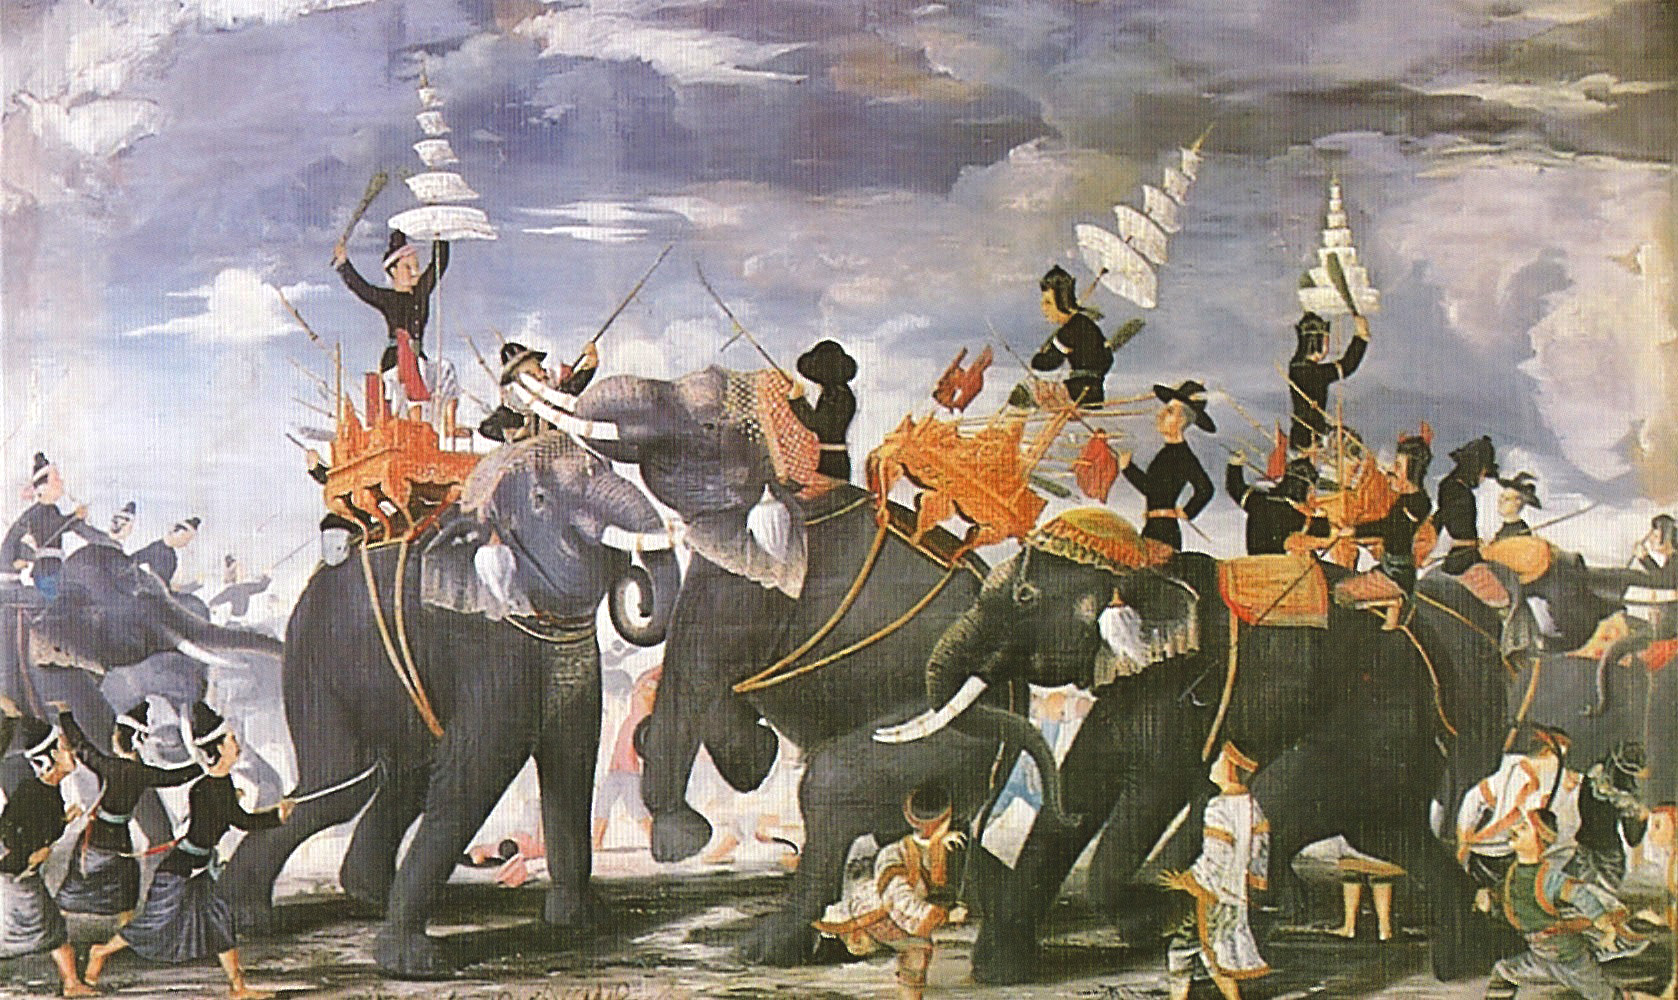
สตรีในประเทศไทย

file:Thai nurse in Na Wa Public Hospital.jpg|thumb|200px|พยาบาลในประเทศไทย
บทบาทของสตรีในประเทศไทยนั้นได้เพิ่มขึ้นกว่าในอดีตอย่างมากและพบว่า ผู้หญิงได้รับการยอมรับในสังคมมากขึ้นปี-วันสตรีสากลบทบาทที่เปลี่ยนแปลงไปของหญิงไทย.html 100 ปี วันสตรีสากล news.sanook.com โดยประเทศไทยเป็นประเทศแรก ๆ ในทวีปเอเชียที่เปิดโอกาสให้ผู้หญิงมีสิทธิเลือกตั้งในปี พ.ศ. 2475 อย่างไรก็ดี บทบาทด้านการพัฒนาชาติยังไม่เป็นที่ยอมรับมากนัก ผู้หญิงยังคงมีบทบาทน้อยในการเมืองไทย ซึ่งส่วนใหญ่แล้วมาจากความตระหนักเรื่องความเท่าเทียมทางเพศที่ไม่เพียงพอและจากทัศนคติของสังคม อย่างไรก็ดีพวกเธอก็ยังได้รับการยอมรับจากสังคมในภาพรวมมากกว่าบุคคลที่มีความหลากหลายทางเพศ
== การศาสนา ==
ศาสนาพุทธ
ปัจจุบันประเทศไทยมีผู้บวชเป็นภิกษุณี (เถรวาท) หลายรูป โดยบวชมาจากคณะภิกษุณีสงฆ์ในประเทศศรีลังกา เช่น ภิกษุณีธัมมนันทา ซึ่งมีสำนักภิกษุณีเป็นเอกเทศคือทรงธรรมกัลยาณีภิกษุณีอาราม​ แต่คณะสงฆ์ไทยไม่ยอมรับเป็นภิกษุณีสงฆ์เพราะ​เคยมีประเด็นถกเถียงอยู่ช่วงหนึ่งว่าปัจจุบันนี้สามารถบวชภิกษุณีได้หรือไม่ มีข้อสรุปจากทางพระสงฆ์ฝ่ายเถรวาทว่าพระพุทธเจ้า|พระพุทธองค์ทรงอนุญาตให้มีการบวชเป็นภิกษุณีได้ก็ต่อเมื่อบวชต่อสงฆ์ทั้ง 2 ฝ่าย คือต้องบวชทั้งฝ่ายพระภิกษุสงฆ์ และฝ่ายภิกษุณีสงฆ์เป็นการลงญัตติจตุตถกรรมวาจาทั้งสองฝ่าย จึงจะสามารถเป็นภิกษุณีได้ ดังนั้นในเมื่อภิกษุณีสงฆ์เถรวาทได้เสื่อมสิ้นลงไม่มีผู้สืบต่อ จึงทำให้ในปัจจุบันไม่สามารถทำการบวชผู้หญิงเป็นภิกษุณีฝ่ายเถรวาทได้ การที่มีข้ออ้างว่าสายมหายานสืบสายวงศ์ภิกษุณีสงฆ์ไปก็ไม่สามารถอ้างได้ เพราะการสืบสายทางมหายานมีข้อวินัยและการทำสังฆกรรมบวชภิกษุณีที่ไม่ถูกต้องกับพระไตรปิฎกฝ่ายเถรวาท
== การเมือง ==
ถึงแม้ว่าจะไม่มีข้อจำกัดทางกฎหมาย ก็ยังมีปัจจัยอีกหลายประการที่ทำให้ผู้หญิงไม่สามารถมีบทบาททางการเมืองได้อย่างเต็มที่ ซึ่งได้แก่ การกีดขวางทางโครงสร้าง อุปสรรคทางวัฒนธรรม รวมทั้งมีคุณวุฒิ สถานภาพทางสังคมและเศรษฐกิจที่ต่ำกว่า Key Figures , Gender Statistics, Social Statitsics Division, National Statistical Office, Bangkok. วันที่ 5 มิถุนายน พ.ศ. 2492 อรพินท์ ไชยกาล (ภรรยาเลียง ไชยกาล อดีตรัฐมนตรีและสมาชิสภาผู้แทนราษฎร) เป็นสตรีไทยคนแรกที่ได้รับเลือกตั้งเข้าไปทำหน้าที่ในสภาผู้แทนราษฎรไทย|สภาผู้แทนราษฎรSopchokchai, Orapin. Female Members of Parliament, Women's Political Participation at the National Level, Women's Political Participation in Thailand, TDRI Quarterly Review, Vol. 13, No. 4, December 1998, pp. 11-20ในรัฐสภาไทยIwanaga, Kazuki. Women in Politics in Thailand, Working Paper No. 14, Centre for East and South-East Asian Studies, Lund University, Sweden, 2005 ต่อมาวันที่ 22 ตุลาคม พ.ศ. 2519 ได้มีพระบรมราชโองการโปรดเกล้าฯ แต่งตั้งรัฐมนตรี พระบรมราชโองการ ประกาศ แต่งตั้งรัฐมนตรี (จำนวน 17 ราย) ซึ่ง เลอศักดิ์ สมบัติศิริ รัฐมนตรีว่าการกระทรวงคมนาคม และ วิมลศิริ ชำนาญเวช รัฐมนตรีว่าการทบวงมหาวิทยาลัย เป็นสตรีไทยสองคนแรกในประวัติศาสตร์ที่ได้รับโปรดเกล้าฯ แต่งตั้งเป็นรัฐมนตรี อย่างไรก็ตาม แม้เวลาจะล่วงมาถึงพุทธทศวรรษ 2540 สมาชิกสภาผู้แทนราษฎรที่เป็นหญิงยังมีไม่ถึงร้อยละ 10 ของจำนวนสมาชิกทั้งหมด โดยเมื่อวันที่ 8 สิงหาคม พ.ศ. 2554 ยิ่งลักษณ์ ชินวัตร เข้ารับตำแหน่งรายนามนายกรัฐมนตรีไทย|นายกรัฐมนตรีไทยคนที่ 28 อย่างเป็นทางการ ซึ่งนับว่าเป็นสตรีไทยคนแรก ที่ขึ้นดำรงตำแหน่งนายกรัฐมนตรีไทย|ประมุขฝ่ายบริหารของไทย
อย่างไรก็ดี สตรีในประเทศไทย (หรือสยาม) มีสิทธิเลือกตั้งทั่วไปตั้งแต่ปี 2475 และมีสิทธิเลือกตั้งหมู่บ้านตั้งแต่ปี 2440 ซึ่งอาจทำให้ประเทศไทยเป็นประเทศที่สองในโลกที่ให้สิทธิเลือกตั้งแก่สตรีตามหลังประเทศนิวซีแลนด์
== งานราชการ ==
== ธุรกิจ ==
ในแวดวงการประกอบการ ประชากรผู้หญิงไทยคิดเป็นแรงงาน 47% ของทั้งประเทศ ซึ่งคิดเป็นสัดส่วนผู้หญิงทำงานที่สูงที่สุดในภูมิภาคเอเชีย-แปซิฟิก อย่างไรก็ตาม ผู้หญิงไทยยังเผชิญกับปัญหาการเลือกปฏิบัติในการจ้างงานและความไม่เท่าเทียมทางเพศในเรื่องค่าจ้างเนื่องจากผู้หญิง "กระจุกตัวอยู่ในงานรายได้ต่ำ" ในด้านสวัสดิการหญิง ผู้หญิงไทยบางคนยังมีแนวโน้มที่จะตกเป็นเหยื่อของการถูกสามีข่มขืน การค้ามนุษย์ การค้าประเวณี และรูปแบบอื่นของความรุนแรงในครัวเรือนและอาชญากรรมทางเพศ
== การสมรส ==
ตามข้อมูลของสำนักงานสถิติแห่งชาติ ผู้หญิงไทยเฉลี่ยแล้วสมรสโดยมีอายุน้อยกว่าชาย และครัวเรือน 24% ที่ระบุว่าหญิงเป็น "หัวหน้าครอบครัว" ในปี พ.ศ. 2550 เดอะนิวยอร์กไทมส์รายงานว่า หลังสงครามเวียดนาม ประเทศไทยได้กลายมาเป็นจุดหมายของ "แหล่งพักผ่อนและสันทนาการ" และ "การท่องเที่ยวทางเพศ" สำหรับชายต่างประเทศ ซึ่งบางครั้งส่งผลให้มีการแต่งงานกับหญิงไทย ในหมู่ชายต่างประเทศที่มาแต่งงานเหล่านี้เป็นชายจากยุโรปและสหรัฐอเมริกาซึ่งแสวงหาคู่และการปลดภาระทางเศรษฐกิจ โดยเฉพาะอย่างยิ่งในช่วงเกษียณ ขณะที่หญิงไทยแต่งงานกับชายต่างประเทศเพื่อชดใช้ชีวิตที่ผ่านมาที่เคยเป็นโสเภณี จากการถูกทิ้งโดยอดีตคนรัก และเป็นทางหนีจาก "ความยากจนและความไม่มีความสุข" แต่ไม่ใช่หญิงไทยทุกคนที่แต่งงานกับชายต่างประเทศจะเคยเป็นโสเภณีมาก่อนBernstein, Richard. Variations on a theme: Thai women and foreign husbands, Letter from Thailand, Asia-Pacific, The New York Times, August 12, 2007
== บทบาทและสถานภาพของสตรีในประวัติศาสตร์ ==
ไฟล์:Queen Suriyothai elephant combat.jpg|thumb|ภาพวาดวีรกรรมสมเด็จพระศรีสุริโยทัย (โดย สมเด็จพระเจ้าบรมวงศ์เธอ เจ้าฟ้ากรมพระยานริศรานุวัติวงศ์)
สังคมไทยในอดีตเป็นแบบ "ผัวเดียวหลายเมีย" หมายความว่า ชายมีสถานะเหนือหญิงในทุกด้านดารารัตน์ เมตตาริกานนท์. บทบาทและสถานภาพของผู้หญิงไทยในประวัติศาสตร์. สืบค้น 27-8-2554. ในสมัยสุโขทัย ตำหนิชายที่มีชู้กับภรรยาคนอื่น แต่ไม่ห้ามชายมีภรรยาหลายคน ต่อมา ในสมัยอยุธยา กฎหมายลักษณะผัวเมีย พ.ศ. 1904 ยังได้แบ่งภรรยาออกเป็น 3 ประเภท และชายจะมีภรรยากี่คนก็ได้ ทั้งยังมีภาษิตที่ว่า "ผู้หญิงเป็นควาย ผู้ชายเป็นคน" ซึ่งต่อมารัชกาลที่ 4 ทรงมีพระบรมราชวินิจฉัยว่าไม่ยุติธรรม ให้ยกเสีย เนื่องจากกรณีถวายฎีกาของอำแดงเหมือน จนกระทั่ง พ.ศ. 2478 จึงมีกฎหมายให้ชายมีภรรยาได้เพียงคนเดียว
โสเภณีในประวัติศาสตร์มีมาแต่สมัยใดไม่ทราบได้ แต่ในสมัยสมเด็จพระนารายณ์มหาราชมีการตั้งโรงหญิงนครโสเภณีเป็นการผูกขาด และเก็บอากรโสเภณี อยู่ในย่านที่เรียกว่า "สำเพ็ง" (ต่อมาเมื่อเข้าสู่สมัยกรุงรัตนโกสินทร์ก็เรียกย่านโสเภณีว่าสำเพ็งเหมือนกัน) ในสมัยรัชกาลที่ 4 อากรโรงโสเภณีเก็บได้ปีละ 50,000 บาท ในสมัยนั้นมีหญิงลักลอบค้าประเวณีกันทำให้อาณาจักรขาดรายได้ จึงออกประกาศ "ห้ามอย่าให้ไทย มอญ ลาว ลักลอบไปซ่องเสพเมถุนธรรมด้วย แขก ฝรั่ง อังกฤษ คุลา มลายู" หากจับได้มีโทษประหารชีวิต บรรดาญาติพี่น้องก็ถูกลงโทษหนักเบาด้วยเพราะไม่ตักเตือนจิตร ภูมิศักดิ์. (2550). ":s:โฉมหน้าศักดินาไทย|โฉมหน้าศักดินาไทย", กรุงเทพฯ : ศรีปัญญา, พิมพ์ครั้งที่ 9, . (สาธารณสมบัติ)
สำหรับบทบาทด้านการเมือง สตรีสมัยอยุธยามีบทบาททางการเมืองอยู่ไม่มากก็น้อย ซึ่งพงศาวดารอยุธยาเน้นว่าการเข้าสู่อำนาจของหญิงนำมาซึ่งความเสื่อมเสียและความยุ่งยาก ดังเช่นกรณีท้าวศรีสุดาจันทร์ ในสมเด็จพระไชยราชาธิราช|ท้าวศรีสุดาจันทร์ ในกฎหมายอยุธยา หญิงเป็นสมบัติของชายเสมอ เริ่มจากเป็นสมบัติของบิดา แล้วเป็นสมบัติของสามี และเป็นสมบัติของเจ้าของ (กรณีตกเป็นทาส) นอกจากนี้ ยังมีตำนานว่า สมเด็จพระศรีสุริโยทัยและท้าวสุรนารีเป็นวีรสตรีผู้สร้างวีรกรรมในประวัติศาสตร์
หญิงเริ่มมีบทบาททางเศรษฐกิจและสังคมยิ่งขึ้นในสมัยรัตนโกสินทร์ โดยหญิงได้เป็นกำนันตลาดหรือนายอากรตลาดในรัชกาลที่ 2 มีผลงานสร้างสรรค์บทกวี และบางคนได้เรียนหนังสือ พระราชบัญญัติเรื่อง "ผัวขายเมีย บิดามารดาขายบุตร พ.ศ. 2410" ห้ามไม่ให้สามีขายภรรยาหากภรรยาไม่ยินยอม หลังจากนั้นก็มีการเรียกร้องสิทธิสตรีขึ้น มีหนังสือพิมพ์สตรีเกิดขึ้นหลายฉบับ
สถานภาพของหญิงในสังคมดีขึ้นเป็นลำดับโดยเฉพาะหลังการปฏิวัติสยาม พ.ศ. 2475 รัฐธรรมนูญถาวรฉบับแรกได้ให้สิทธิแก่ชายและหญิงในการเลือกตั้งในประเทศไทย|การเลือกตั้ง หญิงได้รับเลือกเป็นผู้ปกครองส่วนท้องถิ่นครั้งแรกใน พ.ศ. 2478 ตั้งแต่ปี พ.ศ. 2513 มองทะลุม่านมายาคติ “หญิงไทยกับสามีฝรั่ง” : เมื่อสิ่งที่เห็น อาจไม่ใช่สิ่งที่เป็น จำนวนสตรีในประเทศไทยที่แต่งงานกับชาวต่างชาติมีมากขึ้นเนื่องจากสตรีในประเทศไทยมีความต้องการได้สัญชาติของคนต่างชาติ
พ.ศ. 2525 มีการแก้ไขกฎหมายเพื่อเปิดโอกาสให้หญิงเป็นกำนันและผู้ใหญ่บ้านได้
สตรีมีบทบาทในทางเศรษฐกิจค่อนข้างมาก โดยอัตราการมีงานทำของสตรีอยู่ที่ร้อยละ 44.1 ใน พ.ศ. 2547 ทำงานในภาคเกษตรกรรมสูงสุด (ร้อยละ 40.4) ตามมาด้วยภาคบริการและอุตสาหกรรม (ร้อยละ 40.2 และ 19.5 ตามลำดับ) สถิติสตรีเป็นนายจ้าง ลูกจ้าง และประกอบธุรกิจส่วนตัวโดยไม่มีลูกจ้างเพิ่มขึ้น และช่วยเศรษฐกิจในครัวเรือนโดยไม่ได้รับค่าจ้างลดลงสำนักงานสถิติแห่งชาติ. (พฤศจิกายน 2548). บทบาทการทำงานของสตรีไทย. สืบค้น 27-8-2554. สตรีมีการศึกษาระดับอุดมศึกษาสูงกว่าชาย สตรียังมีสถิติทำงานในแวดวงราชการสูงกว่าชายโดยอยู่ที่ร้อยละ 60.1
== อ้างอิง ==
== ดูเพิ่ม ==
* กลุ่มบุคคลที่มีความหลากหลายทางเพศในประเทศไทย
* การค้าหญิงและเด็กในประเทศไทย
* อำแดงเหมือนกับนายริด
* รายชื่อรัฐมนตรีสตรีไทย
== บทอ่านเพิ่ม ==
*Macan-Markar, Marwaan. Battered Women, No Longer Alone, Rights-Thailand, ipsnews.net, November 24, 2005
*Praparnun, Yada Gender Sensitivity & Accountability in Thai Government Policy Formulation, Implementation & Evaluation from an Historical Perspective, Paper for presentation at the IAFFE 2009 conference in Boston, USA
หมวดหมู่:ชาวไทย
หมวดหมู่:ประวัติศาสตร์ไทย
หมวดหมู่:ผู้หญิงในประเทศไทย